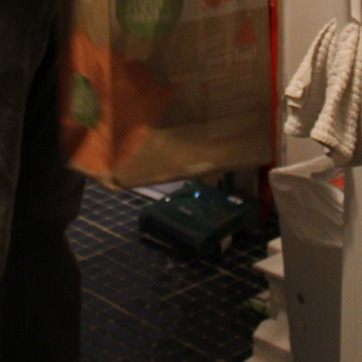
Material: paper